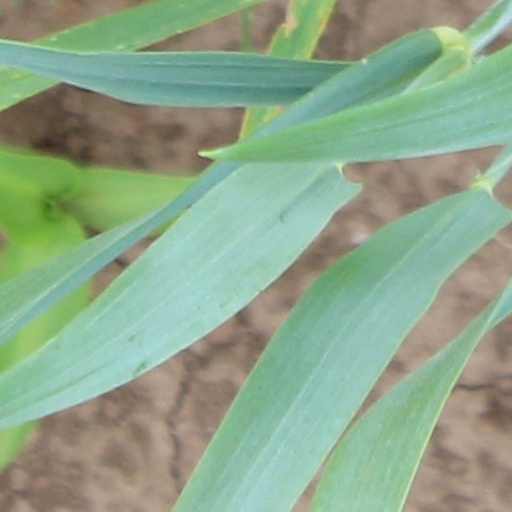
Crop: wheat